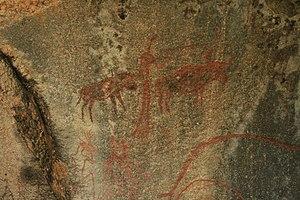
L’Eswatini, en forme longue le royaume d’Eswatini, appelé Swaziland jusqu’en 2018, est un pays d'Afrique australe sans accès à la mer, bordé par l'Afrique du Sud et le Mozambique. Il est parfois appelé Ngwane ou Ngwané.
La culture de l'Eswatini désigne d'abord les pratiques culturelles observables de ses 1 500 000 d'habitants.